Walter Guinness, 1st Baron Moyne

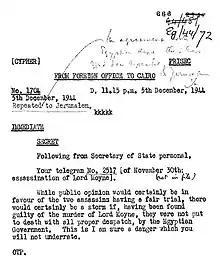
Telegram sent to Cairo regarding the execution of the assassins of Lord Moyne

In the early afternoon of 6 November 1944, Eliyahu Bet-Zuri and Eliyahu Hakim of the Jewish terrorist group "Lehi" waited for Moyne near his home in Cairo following a well-planned and much practised plan of action to assassinate Moyne.